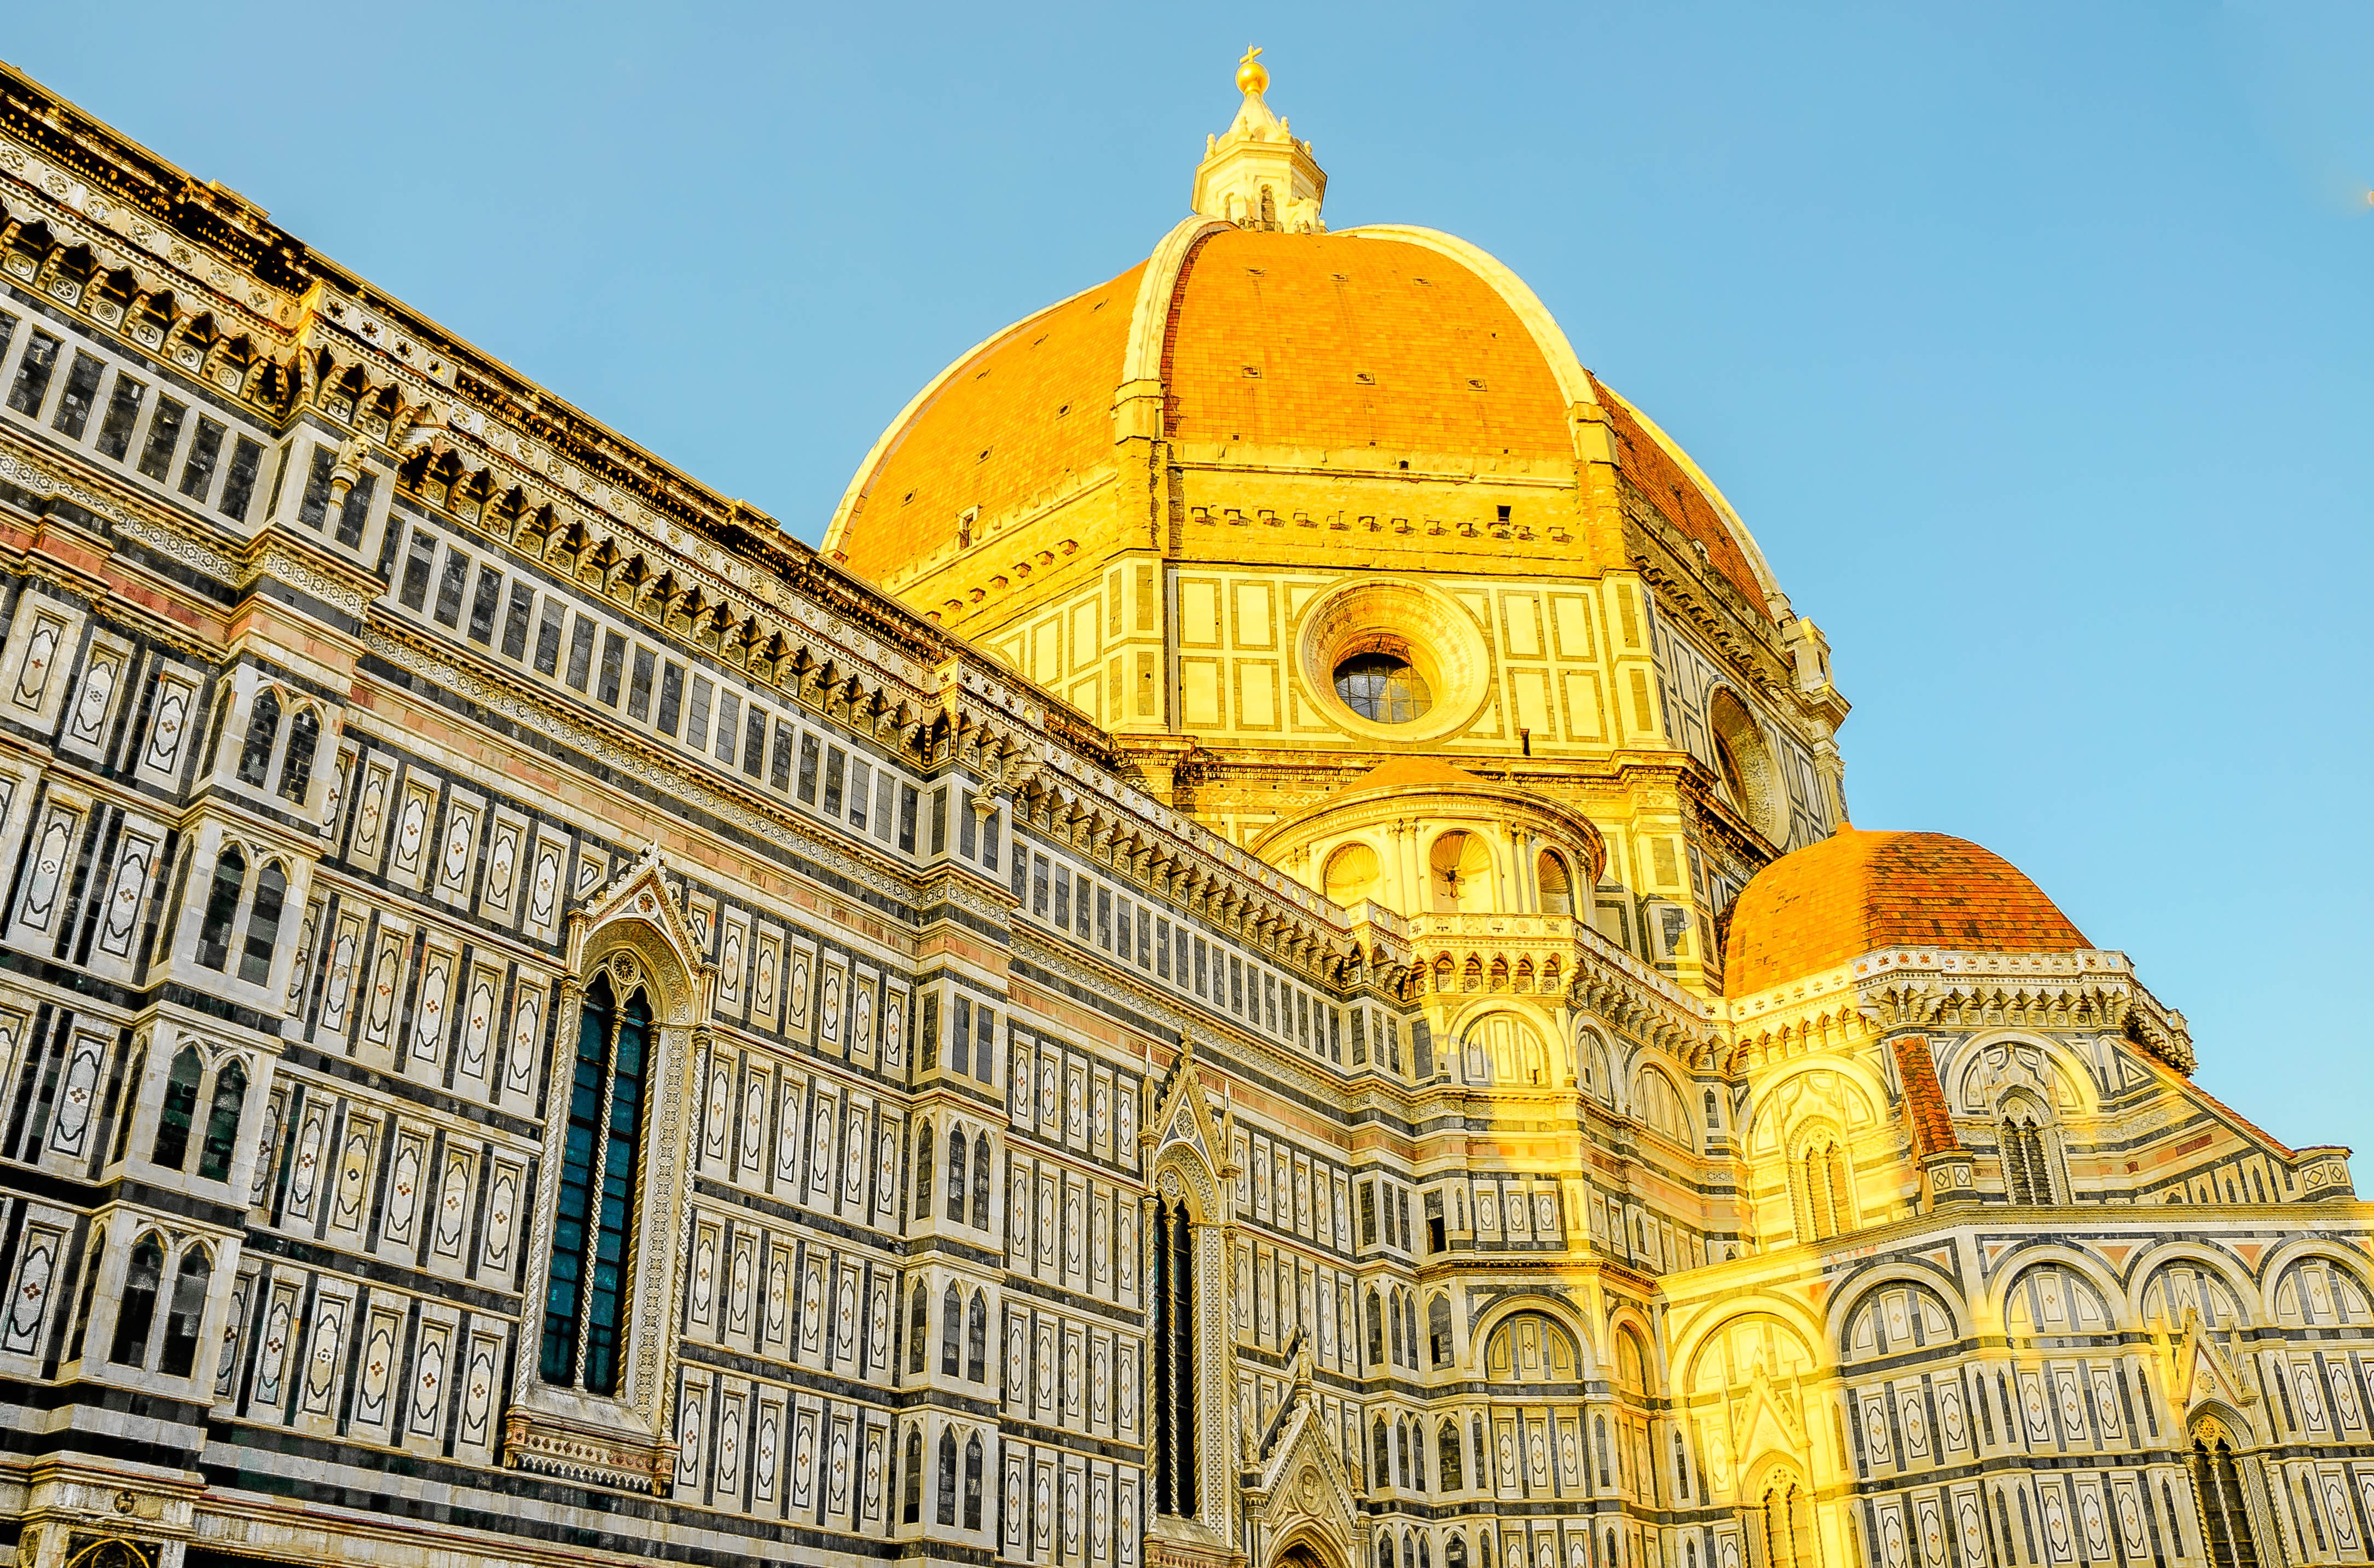
architecture, structure, building, palace, old, tower, religion, landmark, italy, facade, church, cathedral, place of worship, majestic, places of interest, outside, synagogue, beautiful, historical, basilica, dome, florence, historic site, ancient history, byzantine architecture